Energetic neutral atom

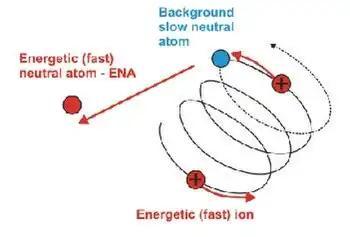
The ENA leaves the charge exchange in a straight line with the velocity of the original plasma ion.

H + H → H + HAdditionally, multiple electrons may be exchanged during the ion / neutral reaction. One example of this is the alpha-helium charge-exchange:He + He → He + He